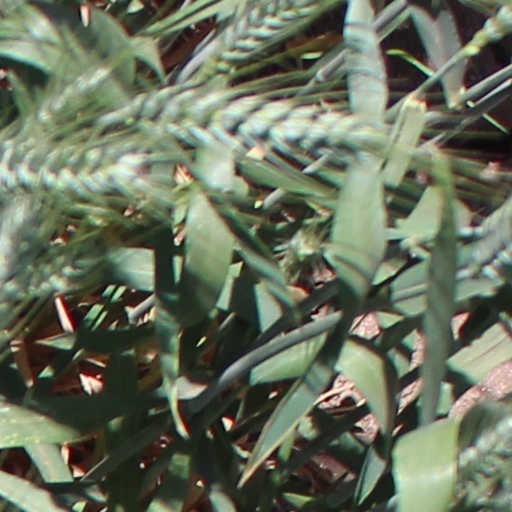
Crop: wheat